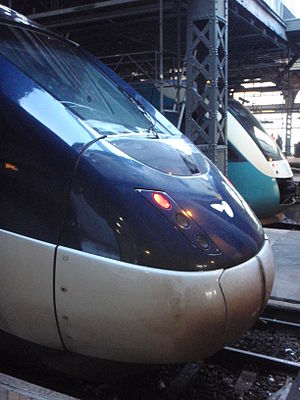
IC4-sagen / Beretninger, rapporter og undersøgelser mv. / Atkins-rapporten (2011)
MG 5632 med lukkede frontkoblingslåger.
IC4 5632 og Arriva Lint 41 på Aarhus Hovedbanegård
IC4-sagen er en politisk sag om DSB's anskaffelse af 83 nye IC4- og 23 IC2-togsæt, der som følge af leveringsvanskeligheder og lav driftsstabilitet ikke er indsat fuldt ud i den almindelige drift. I 2007 var kun fire togsæt indsat i overvåget prøvedrift. I 2009 indgik togproducenten, AnsaldoBreda, og DSB juridisk og økonomisk forlig, der indebar, at AnsaldoBreda leverede togene i en ufærdig stand, og at DSB mod en økonomisk kompensation selv færdiggjorde togene. Dermed blev DSB de facto både kunde og togproducent.